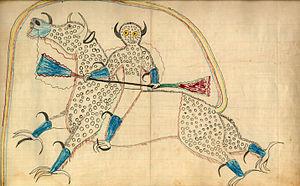
Les Sans Arcs, également appelés Itazipacola ou Itazipco, sont une tribu du peuple Lakota. Leur nom vient du français. Leur leader le plus connu était Spotted Eagle. Ils vivent actuellement dans la réserve Cheyenne River aux États-Unis.
Haokah est une être sacré dans la culture du peuple Lakota des Grandes Plaines de l'Amérique du Nord.